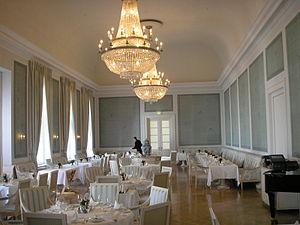
Heiligendamm est un quartier excentré de la ville Bad Doberan du Mecklembourg-Poméranie-Occidentale situé sur la mer Baltique. Heiligendamm est la plus ancienne station balnéaire allemande. Elle fut nommée Weiße Stadt am Meer à cause des villas de couleurs blanche le long de la côte. Ayant perdu de son charme avec le temps, elle a retrouvé une renommée internationale lors du sommet annuel du G8 de 2007.